Sir John Sydenham, 2nd Baronet

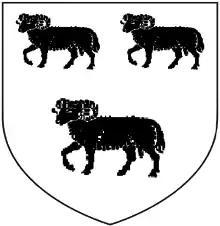
Arms of Sydenham: "Argent, three rams passant guardant sable"

Sir John Sydenham, 2nd Baronet (1643–1696) was an English politician who sat in the House of Commons at various times between 1665 and 1679.